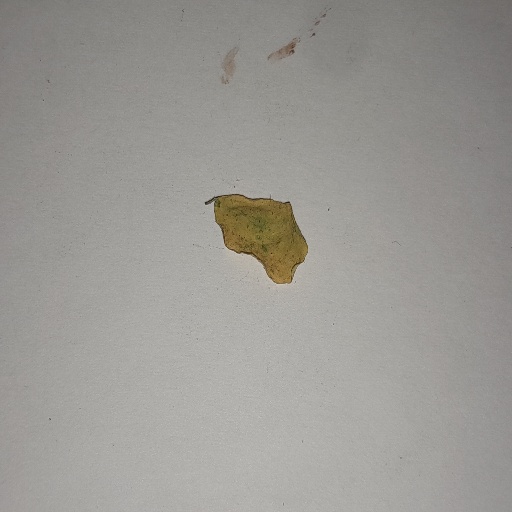
Species: Sojina
Leaf condition: Yellow Leaf